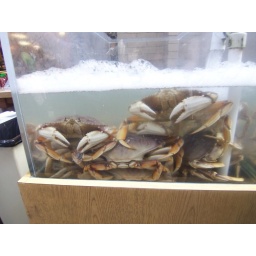
SF farmers market in the ferry building